Michele Rushworth

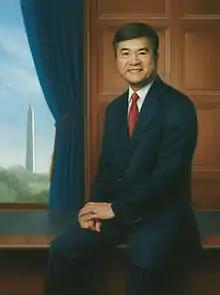
Gary Locke's official portrait for the U.S. Department of Commerce was painted by Michele Rushworth

Rushworth has been a professional artist working in watercolor, pastel and oils for over 25 years, painting portraits, landscapes and still lifes. She began concentrating on painting official and family portrait commissions in oils in 2001.